Don Cossacks

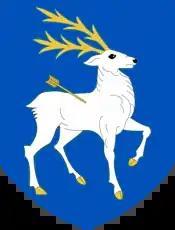
Coat of Arms of Don Cossacks

On 20 April 1936 the earlier ban on Cossacks serving in the Red Army was lifted. Later the same year two existing Red Army cavalry divisions were re-designated as Don Cossacks. By 1939 a number of these regiments had been issued with traditional Cossack uniforms, in ceremonial and field service versions. The dress of the Don Cossack units included dark-blue breeches with broad red stripes which had distinguished them prior to the Revolution. The Don Cossack Cavalry Corps saw extensive active service until 1943, after which its role diminished, as did that of the other remaining horse-mounted units in the Red Army. However Don Cossack cavalry was still in existence in 1945 and participated in the Victory Parade in Moscow.